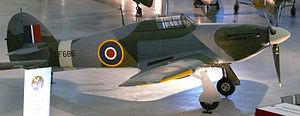
Hawker Hurricane Mk.IIC dans le Steven F. Udvar-Hazy Center , Washington DC. Le Hawker Hurricane fut le premier chasseur monoplan de la Royal Air Force. Il s'illustra en particulier lors de la bataille d'Angleterre, durant la Seconde Guerre mondiale.